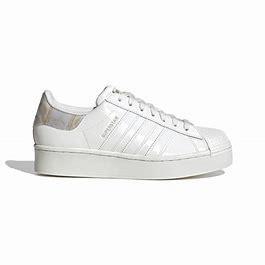
Brand: Adidas
Model: Superstar Bold